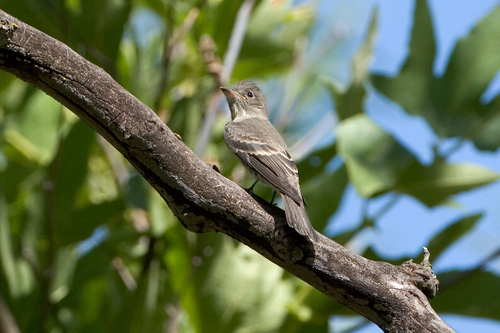
the small bird has white wing bars and its body is a muted grey.
this little bird is mostly gray with white wingbars and a short pointy bill.
this bird is mostly gray in color with white wingbars.
this smaller bird is grey and white with a small pointed beakthe small bird is primarily charcoal gray, with white stripes on its wings and its neck.
this bird is brown with white and has a very short beak.
this bird is brown in color, with a sharp beak.
this bird is grey in color with white wingbars and throat.
this bird has a grey crown, grey primaries, and a grey belly.
this bird has a brown crown, brown primaries, and a brown belly.
Species: Western Wood Pewee